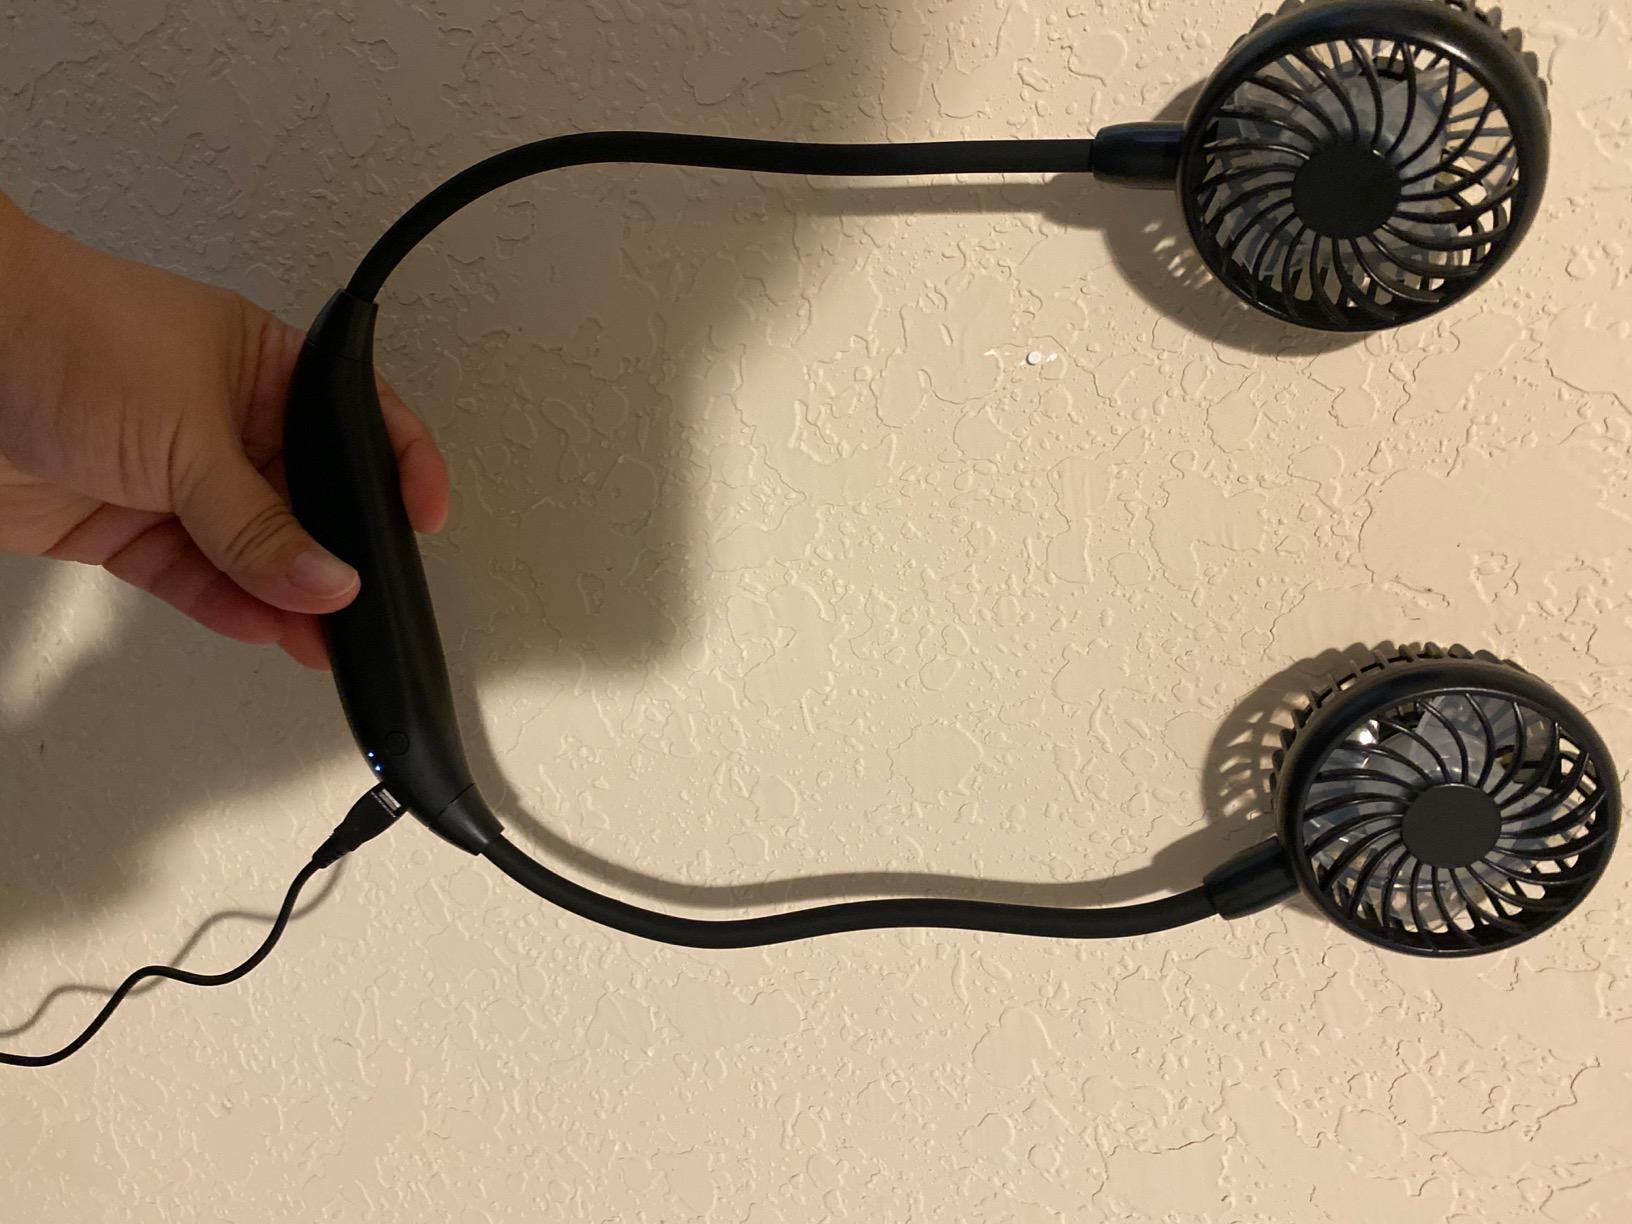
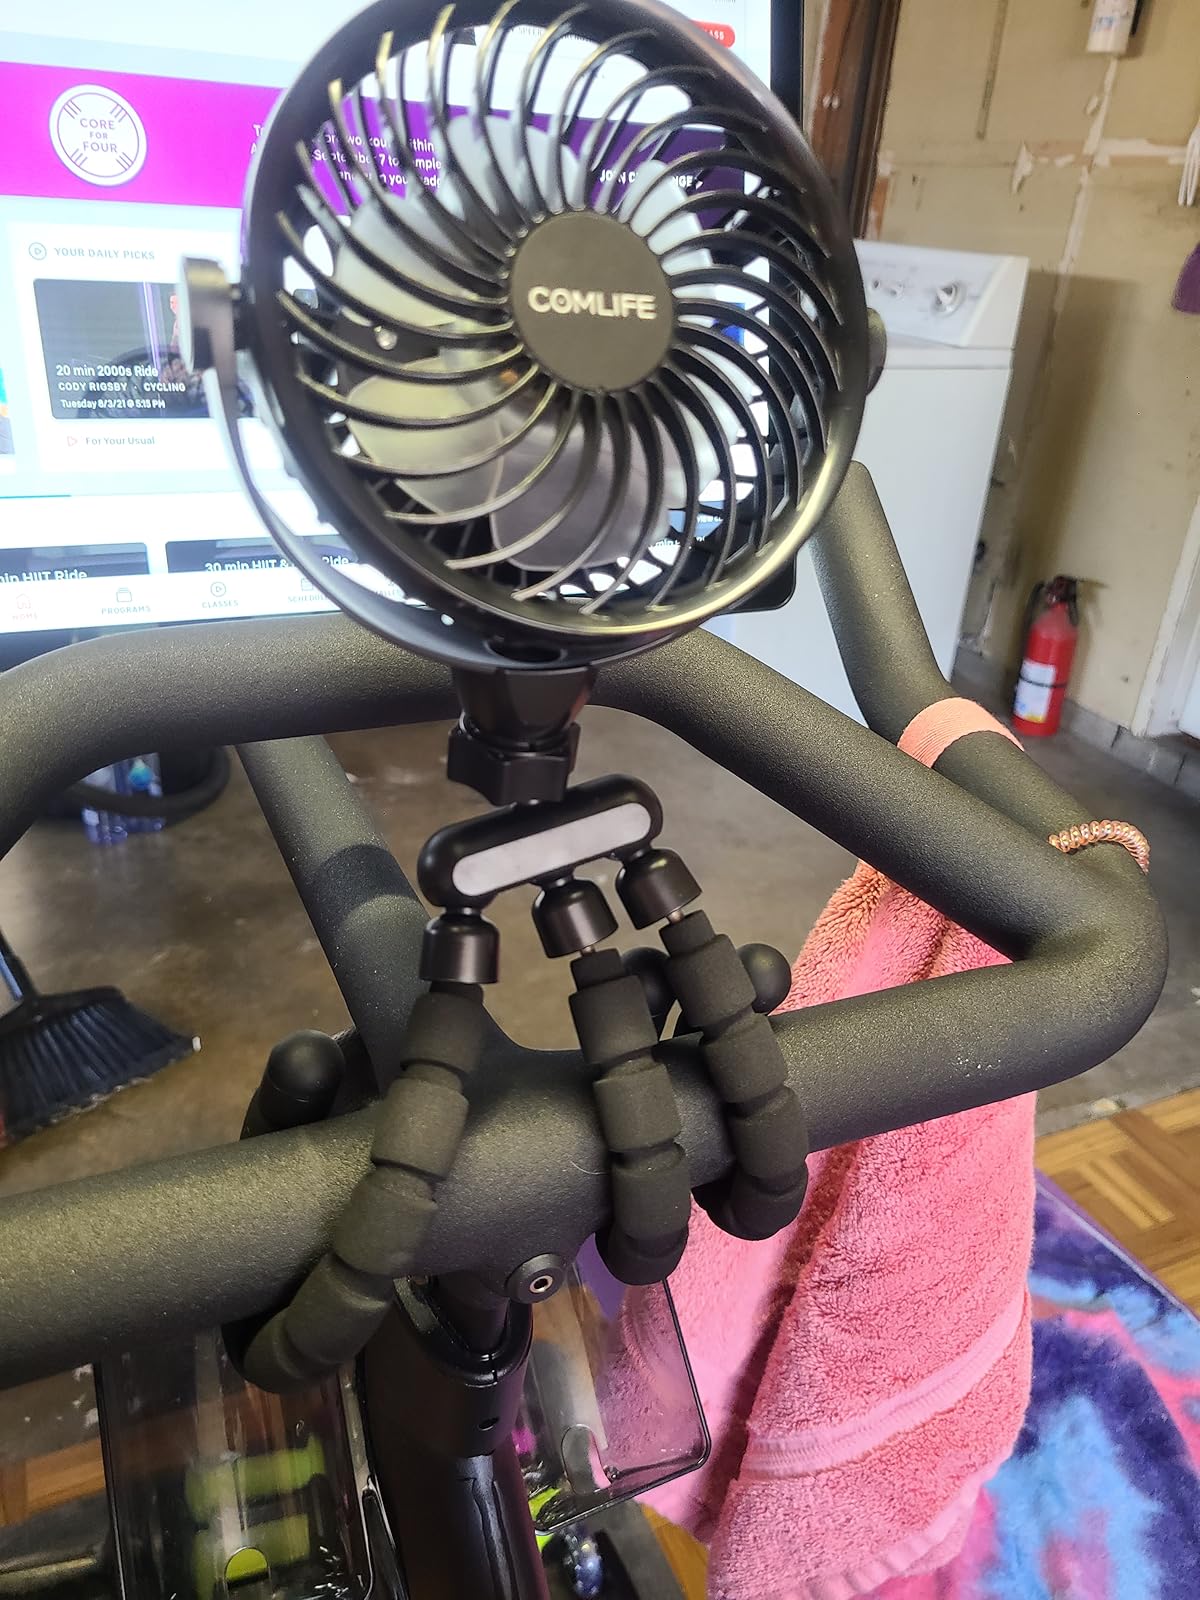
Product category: fan
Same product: no